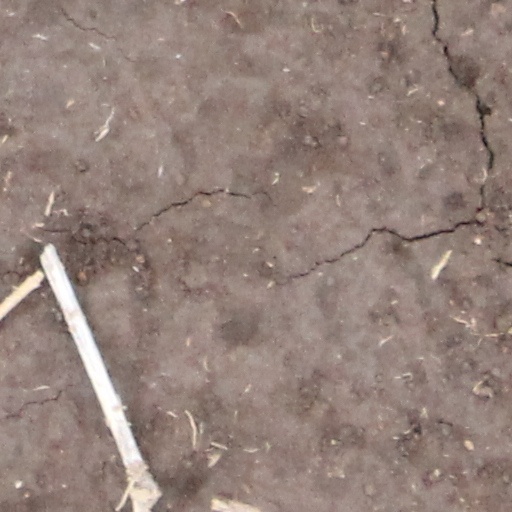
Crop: wheat